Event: Nepal Earthquake
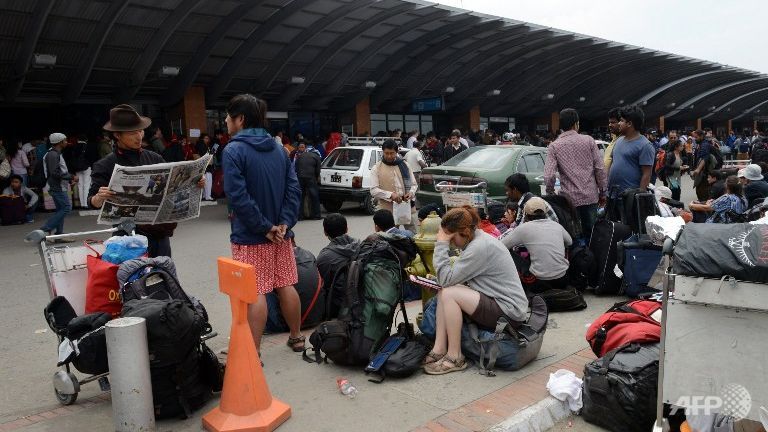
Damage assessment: no_damage